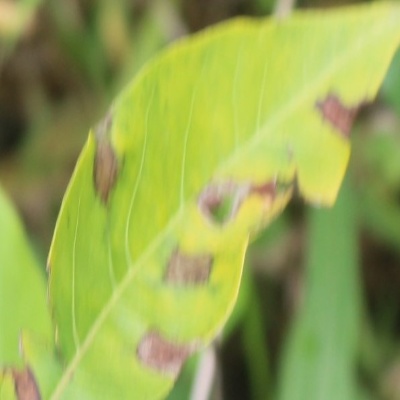
Crop: Cassava
Condition: brown spot